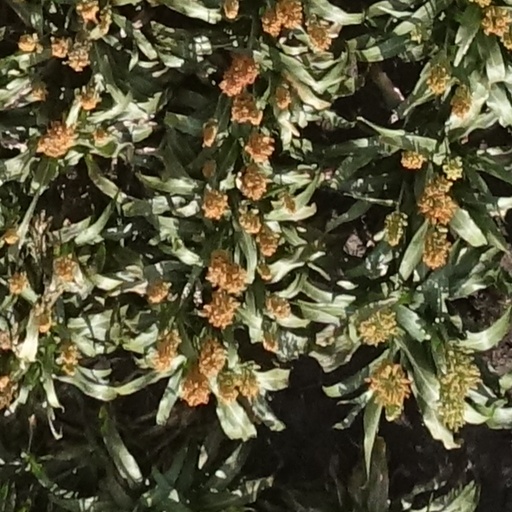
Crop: sorghum